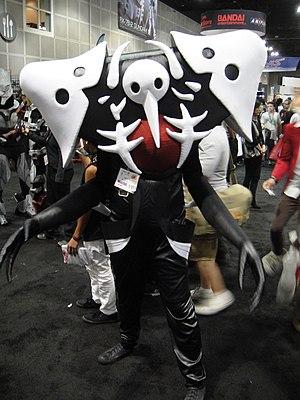
Dans l'anime et le manga Neon Genesis Evangelion, les anges sont de mystérieuses créatures s'attaquant à l'humanité.